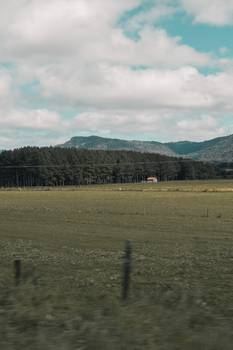
Label: No Watermark